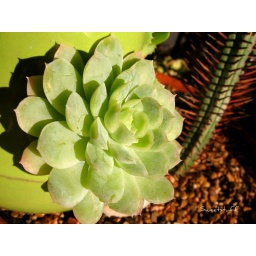
An echeveria of unnamed variety sitting in a pot with my euphorbia enopla.